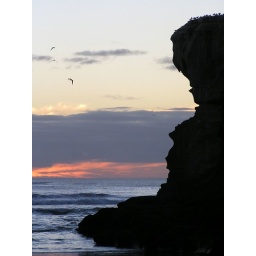
As the Sun gets low in the sky the gannets circle and land on the rock on which they nest.